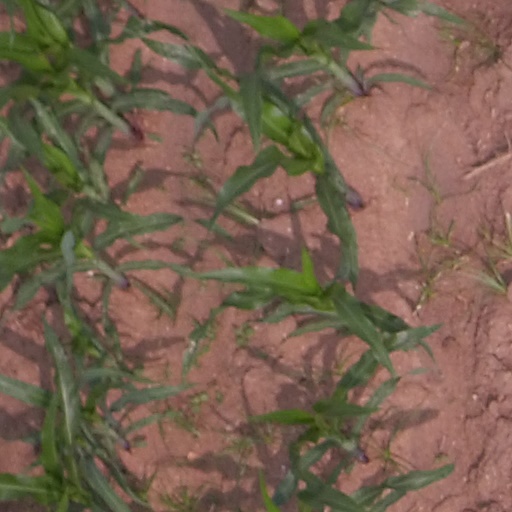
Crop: maize; corn